Uch

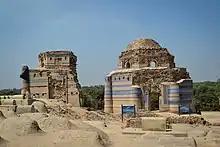
The Baha'al Halim and Nuriyas tombs were built in the 14th and 16th centuries, respectively.

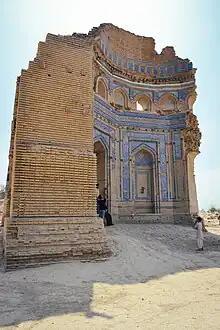
Several of Uch's monuments were damaged in flooding in the early 19th century, leaving their interiors exposed.

One of Uch's most celebrated saints, Jalaluddin Surkh-Posh Bukhari, migrated to Uch from Bukhara in 1244–45. In 1245–46, the Mongols again invaded Uch under Möngke Khan after receiving aid from the local Khokhar tribes. in 1252, forces from Delhi were sent to the region in order to secure Uch from Mongol raiders, though Uch was again raided in 1258. Uch was raided yet again by Mongols in 1304 and 1305. Following the 1305 invasion, Uch came under the governorship of Ghazi Malik the governor of Multan and Depalpur, who would later seize Delhi and come to be known as Ghiyath al-Din Tughluq, founder of the Tughlaq dynasty of the Delhi Sultanate. Uch was captured in 1398 by Pir Muhammad ibn Jahangir, grandson of Tamerlane, allowing Khizr Khan to regain control of the area, before joining with the forces of the elder Tamerlane to sack Delhi and establish the Sayyid dynasty in 1414.